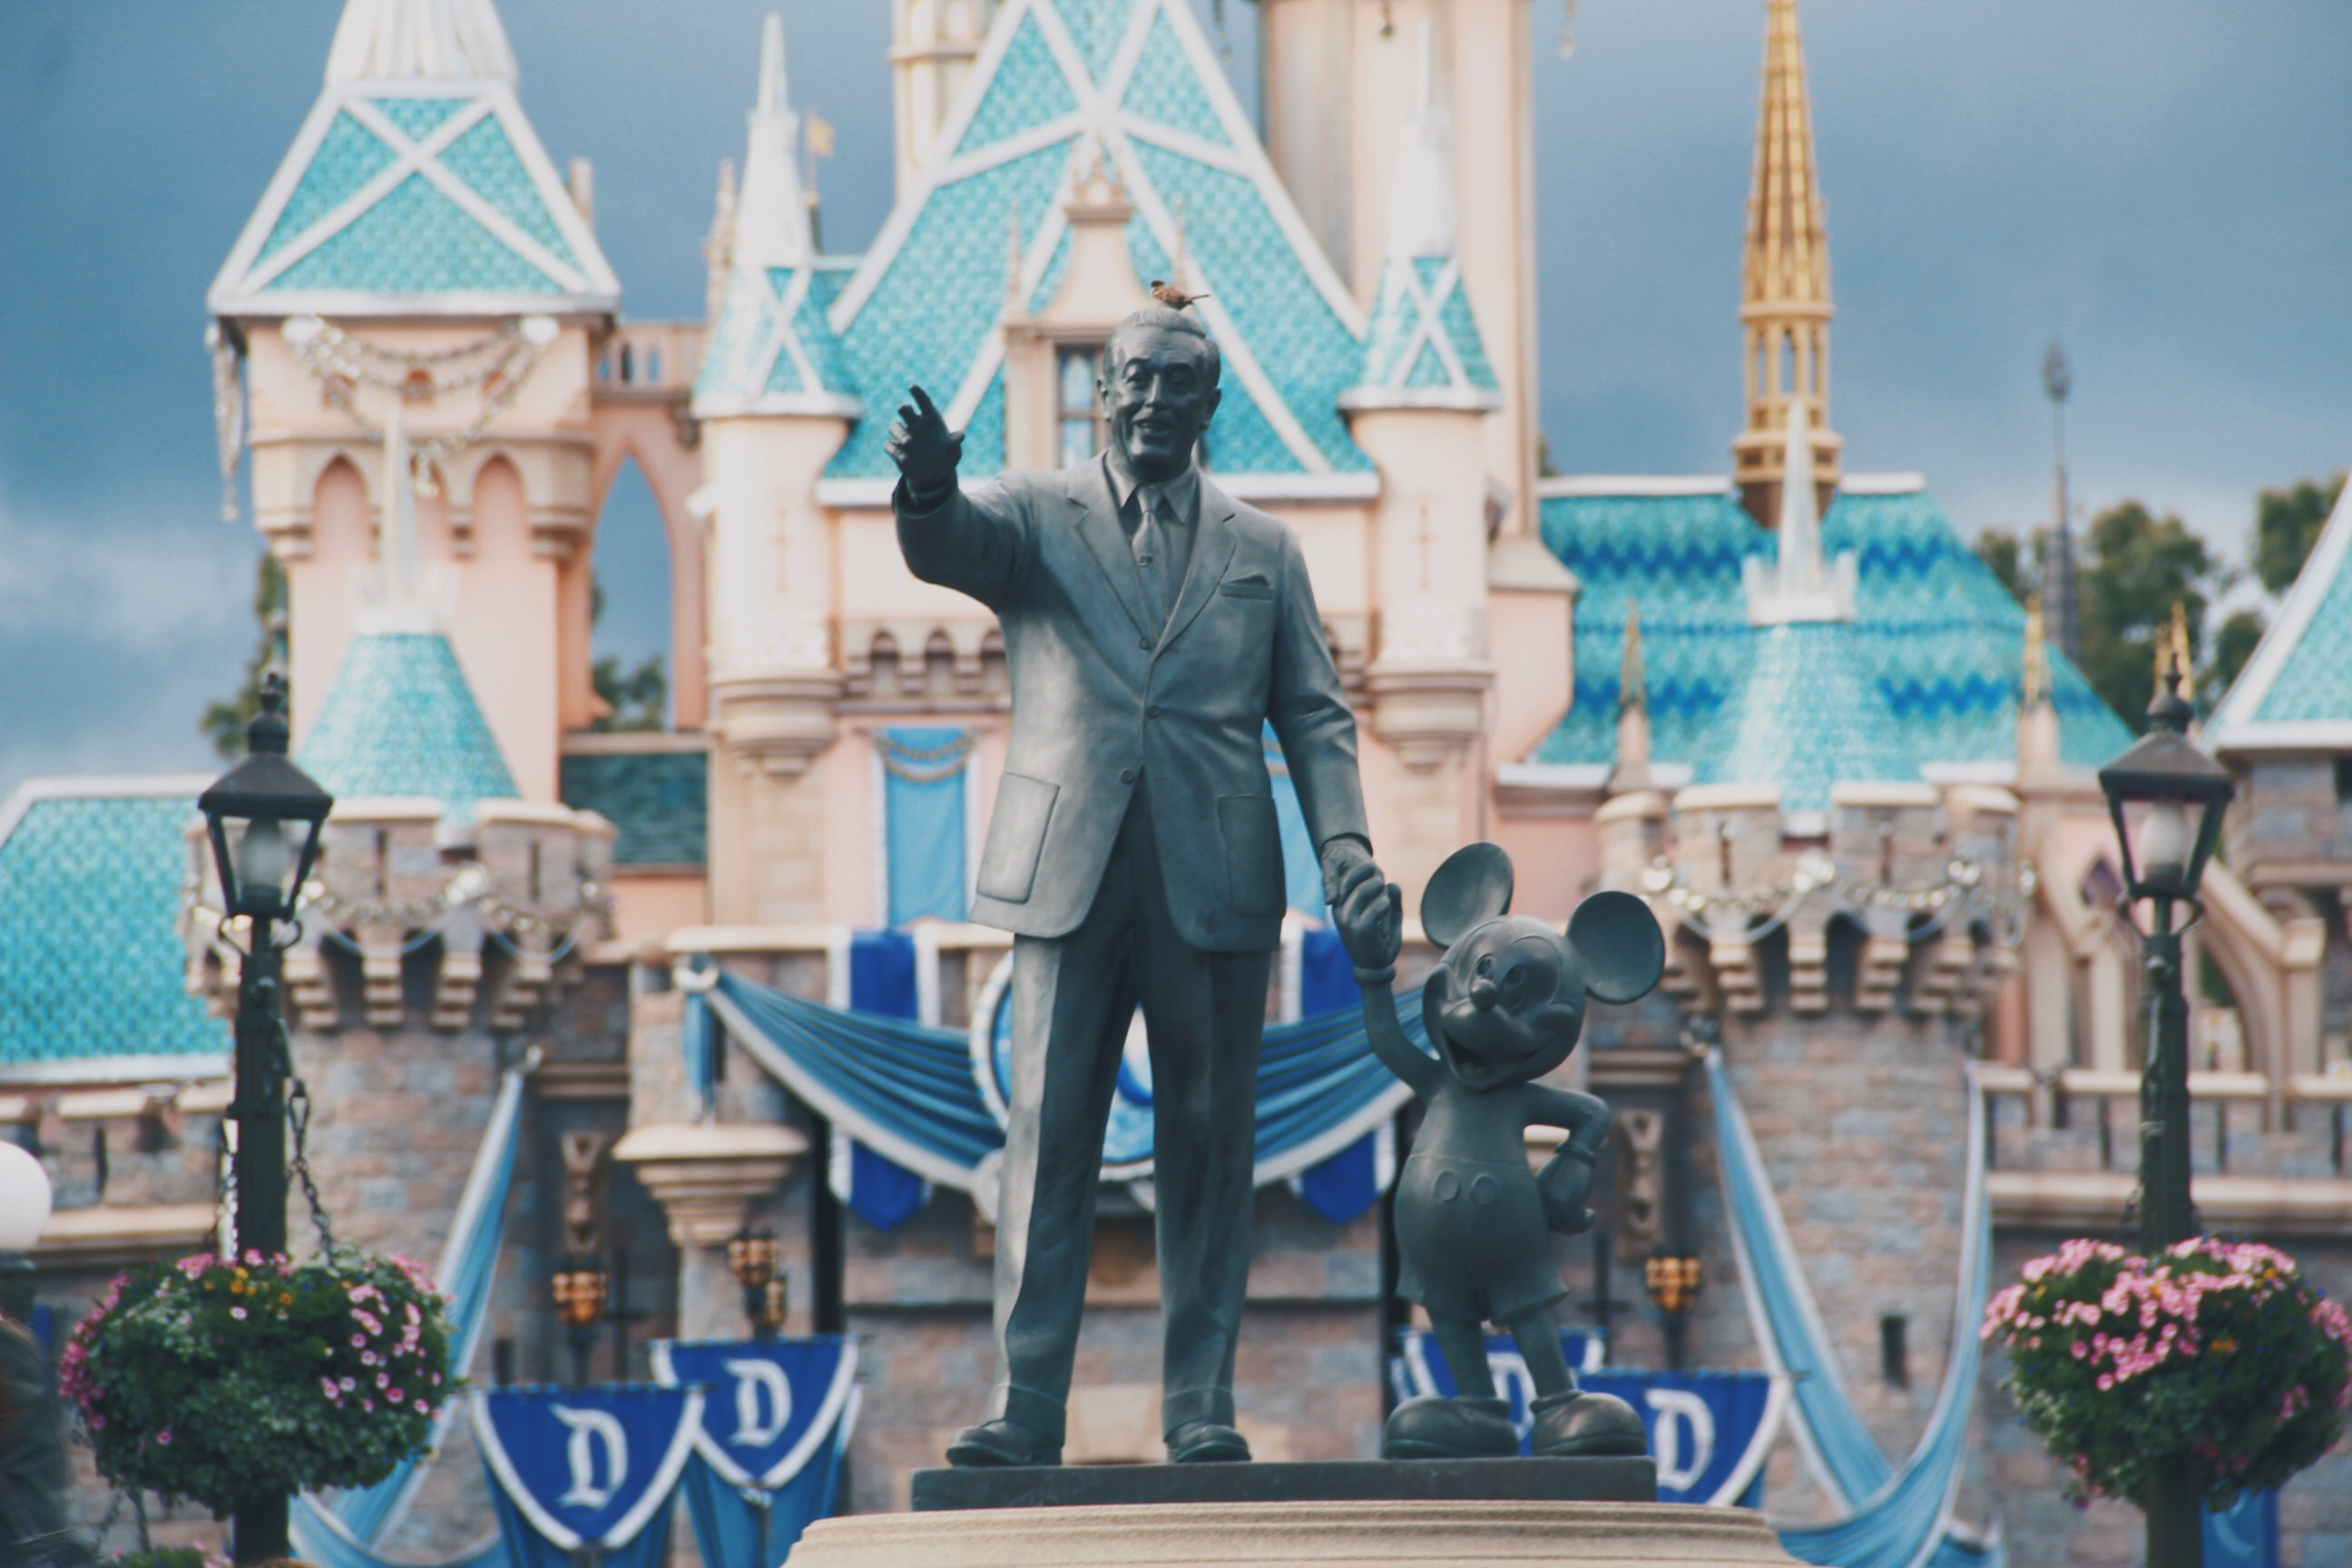
statue, amusement park, castle, tourism, world, resort, disneyland, screenshot, mickey mouse, walt disney world, walt disney